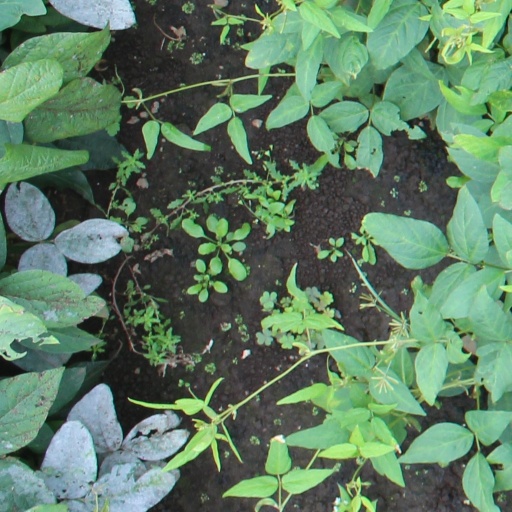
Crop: soybean